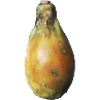
Label: cactus_fruit